Prosciutto

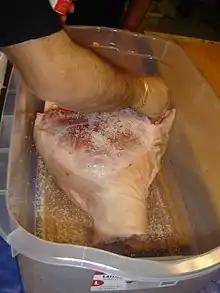
Salt being added to a pork leg

Prosciutto, also known as prosciutto crudo, is an uncooked, unsmoked, and dry-cured ham. It is usually served thinly sliced.